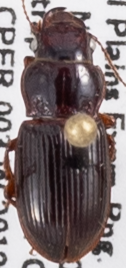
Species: Cratacanthus dubius
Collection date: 2019-08-28
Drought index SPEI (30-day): -1.69
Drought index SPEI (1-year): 0.39
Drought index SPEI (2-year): -0.24